Agnosphitys

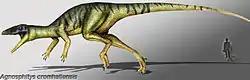
Pre-2017 life restoration showing "Agnosphitys" as a basal dinosaur

The remains of "Agnosphitys" defied precise classification in the original description; the describers placed it outside Dinosauria using the definition of Dinosauria outlined by Padian and May (1995) and provided (on p. 80) the following diagnosis: "Well-defined brevis fossa on the ilium; semi-perforate acetabulum; `kidney-shaped' antitrochanter; well-developed posterior portion of the iliac blade; two sacral vertebrae; subrectangular deltopectoral crest that is 33 per cent of the length of the humerus; astragalus with a distinct ascending process and a prominent depression immediately posterior to the ascending process; in dorsal aspect an acute anteromedial corner on the astragalus."